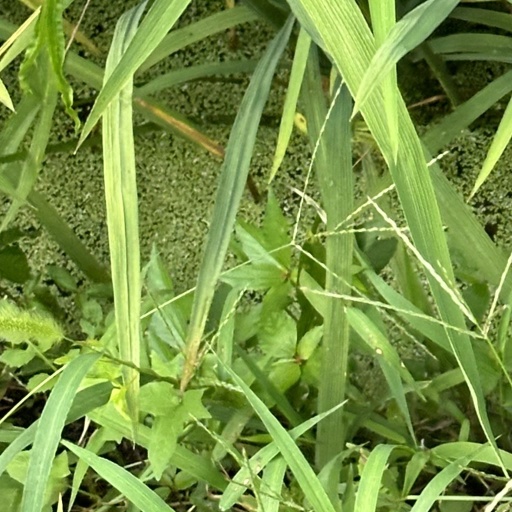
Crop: rice